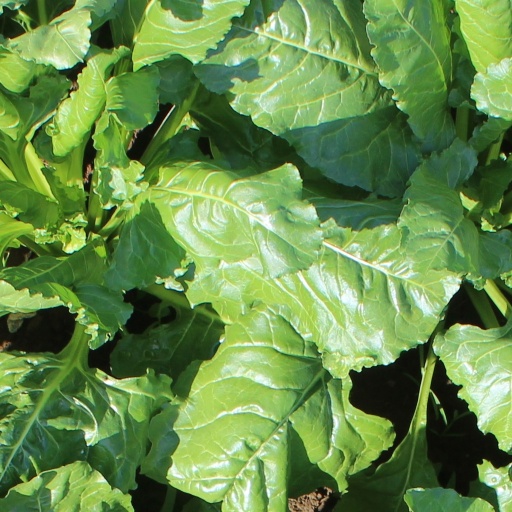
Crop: sugar beet